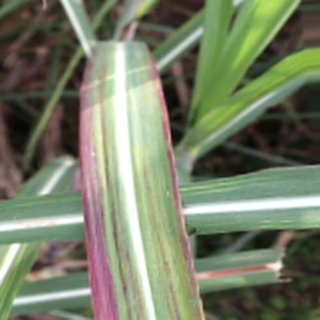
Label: sugarcane_bacterial_blight